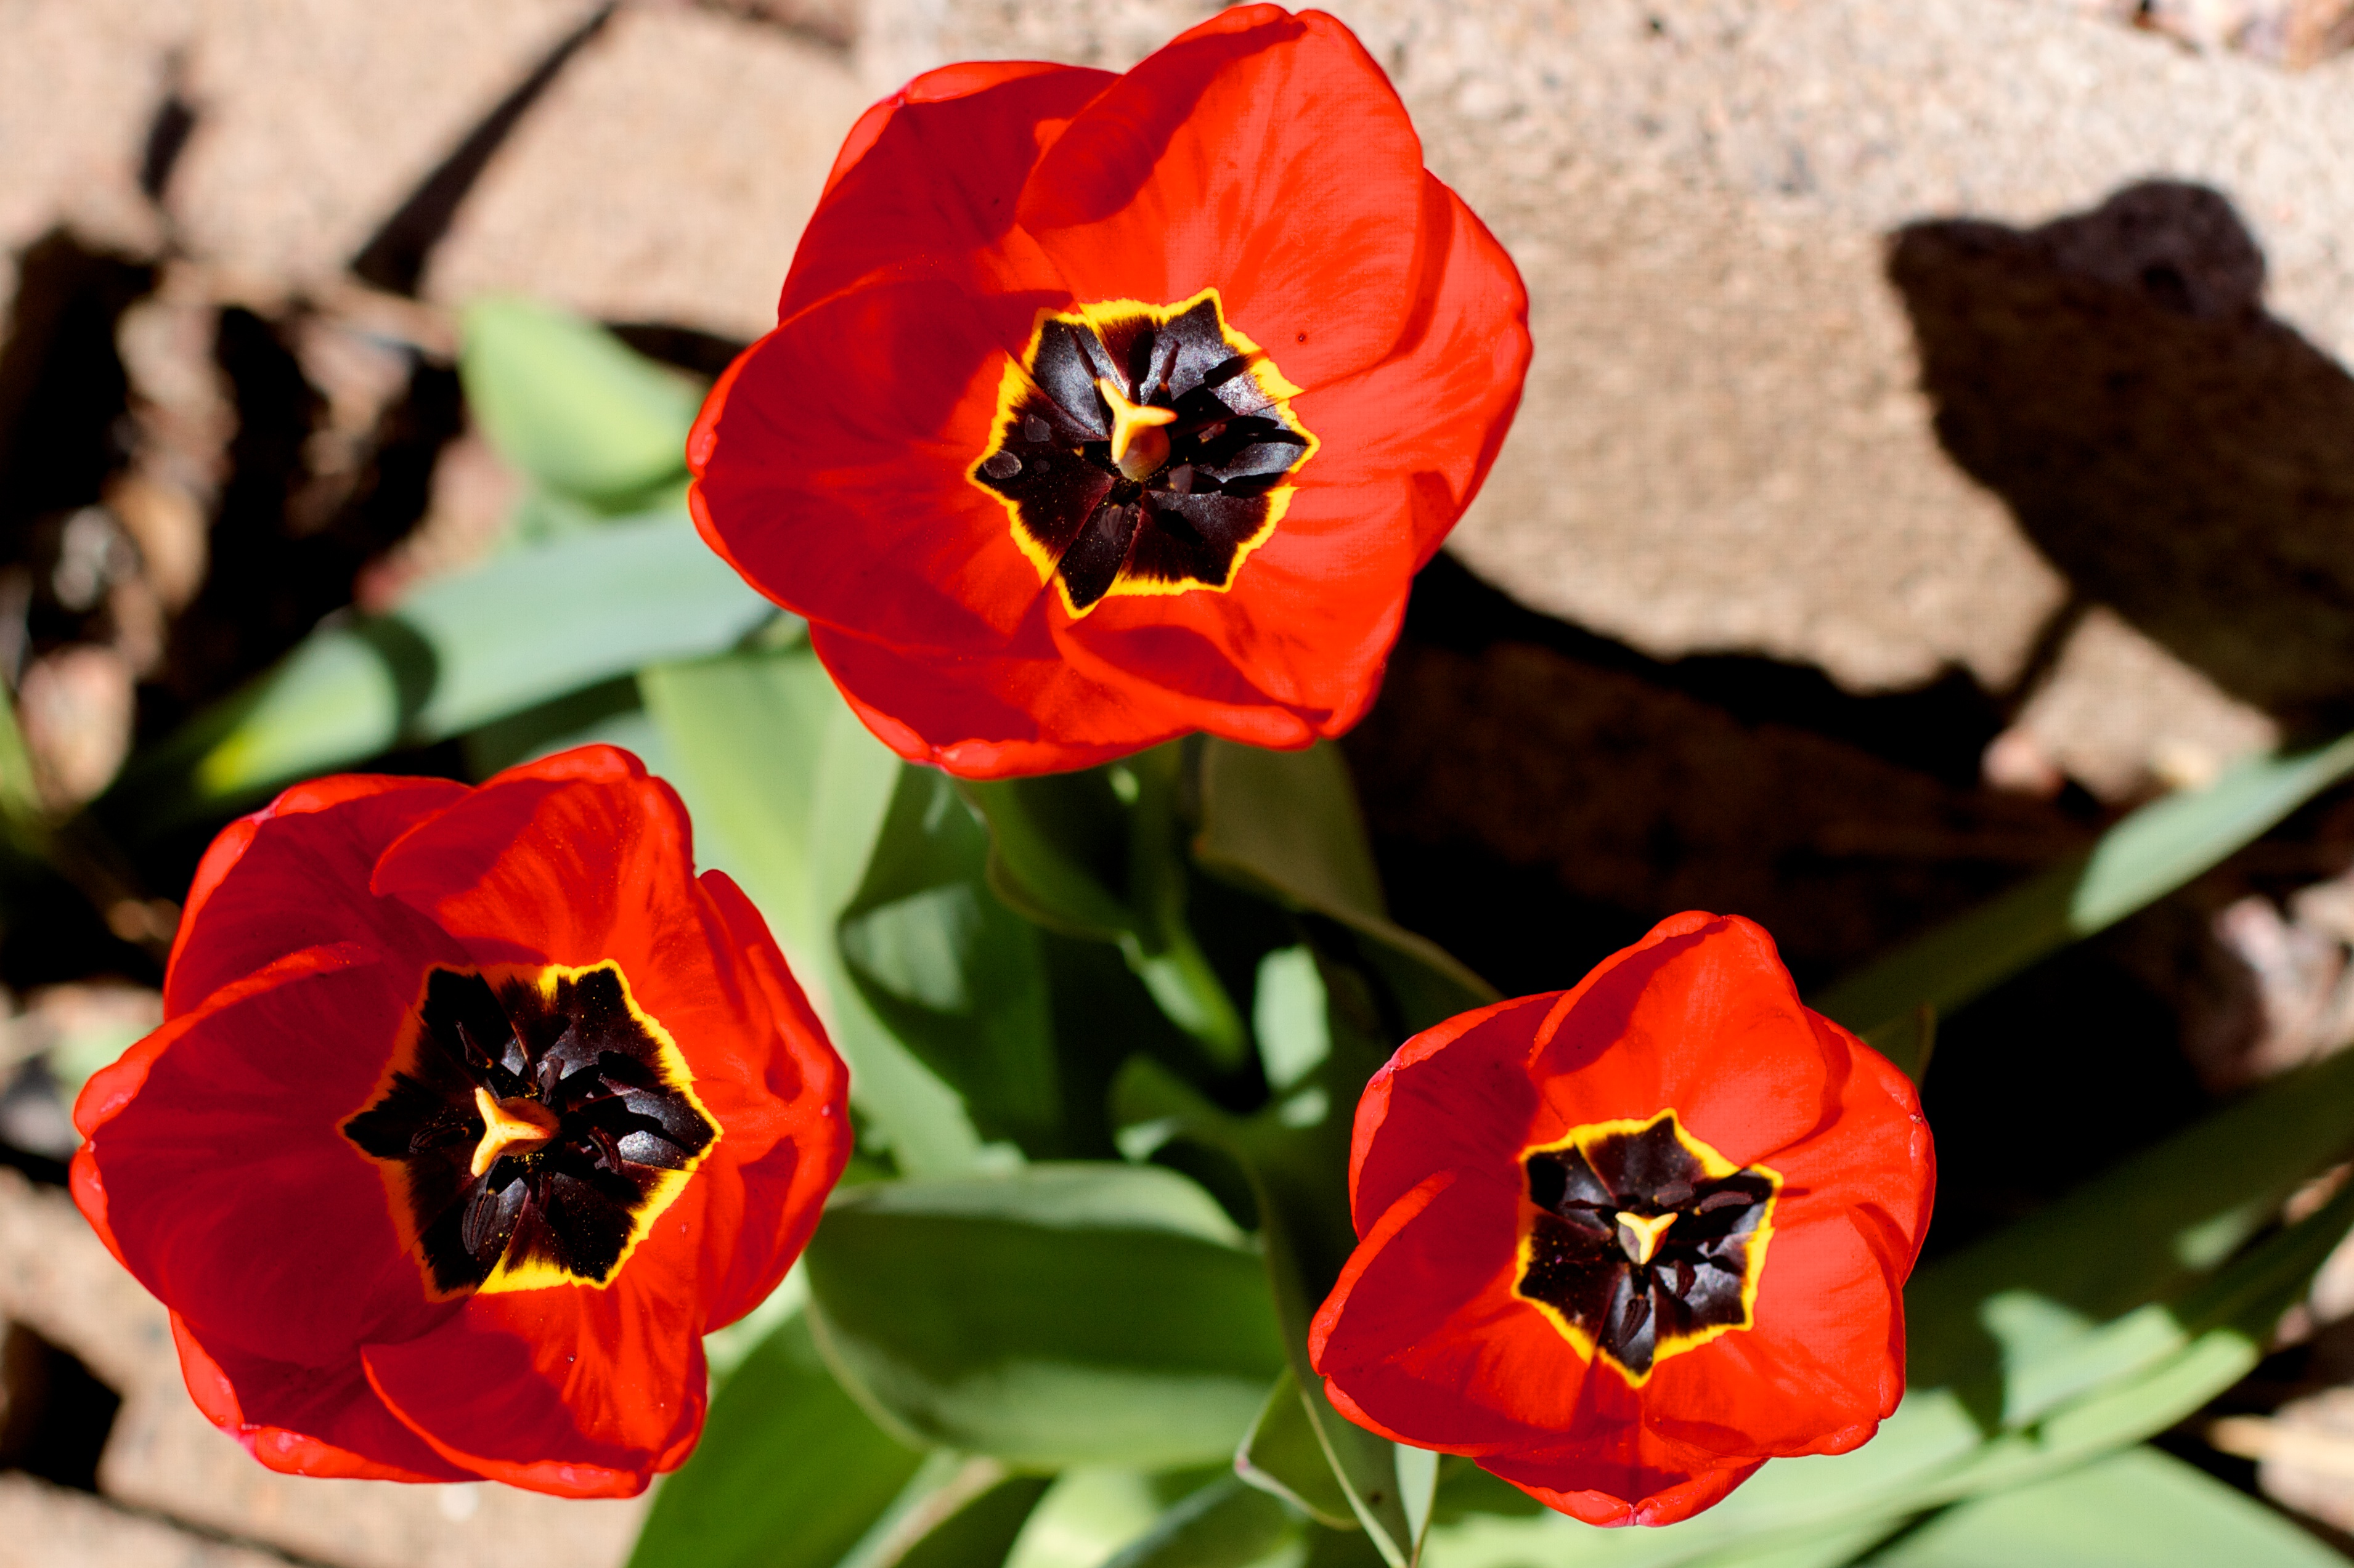
plant, flower, petal, tulip, red, botany, flora, poppy, macro photography, flowering plant, plant stem, land plant